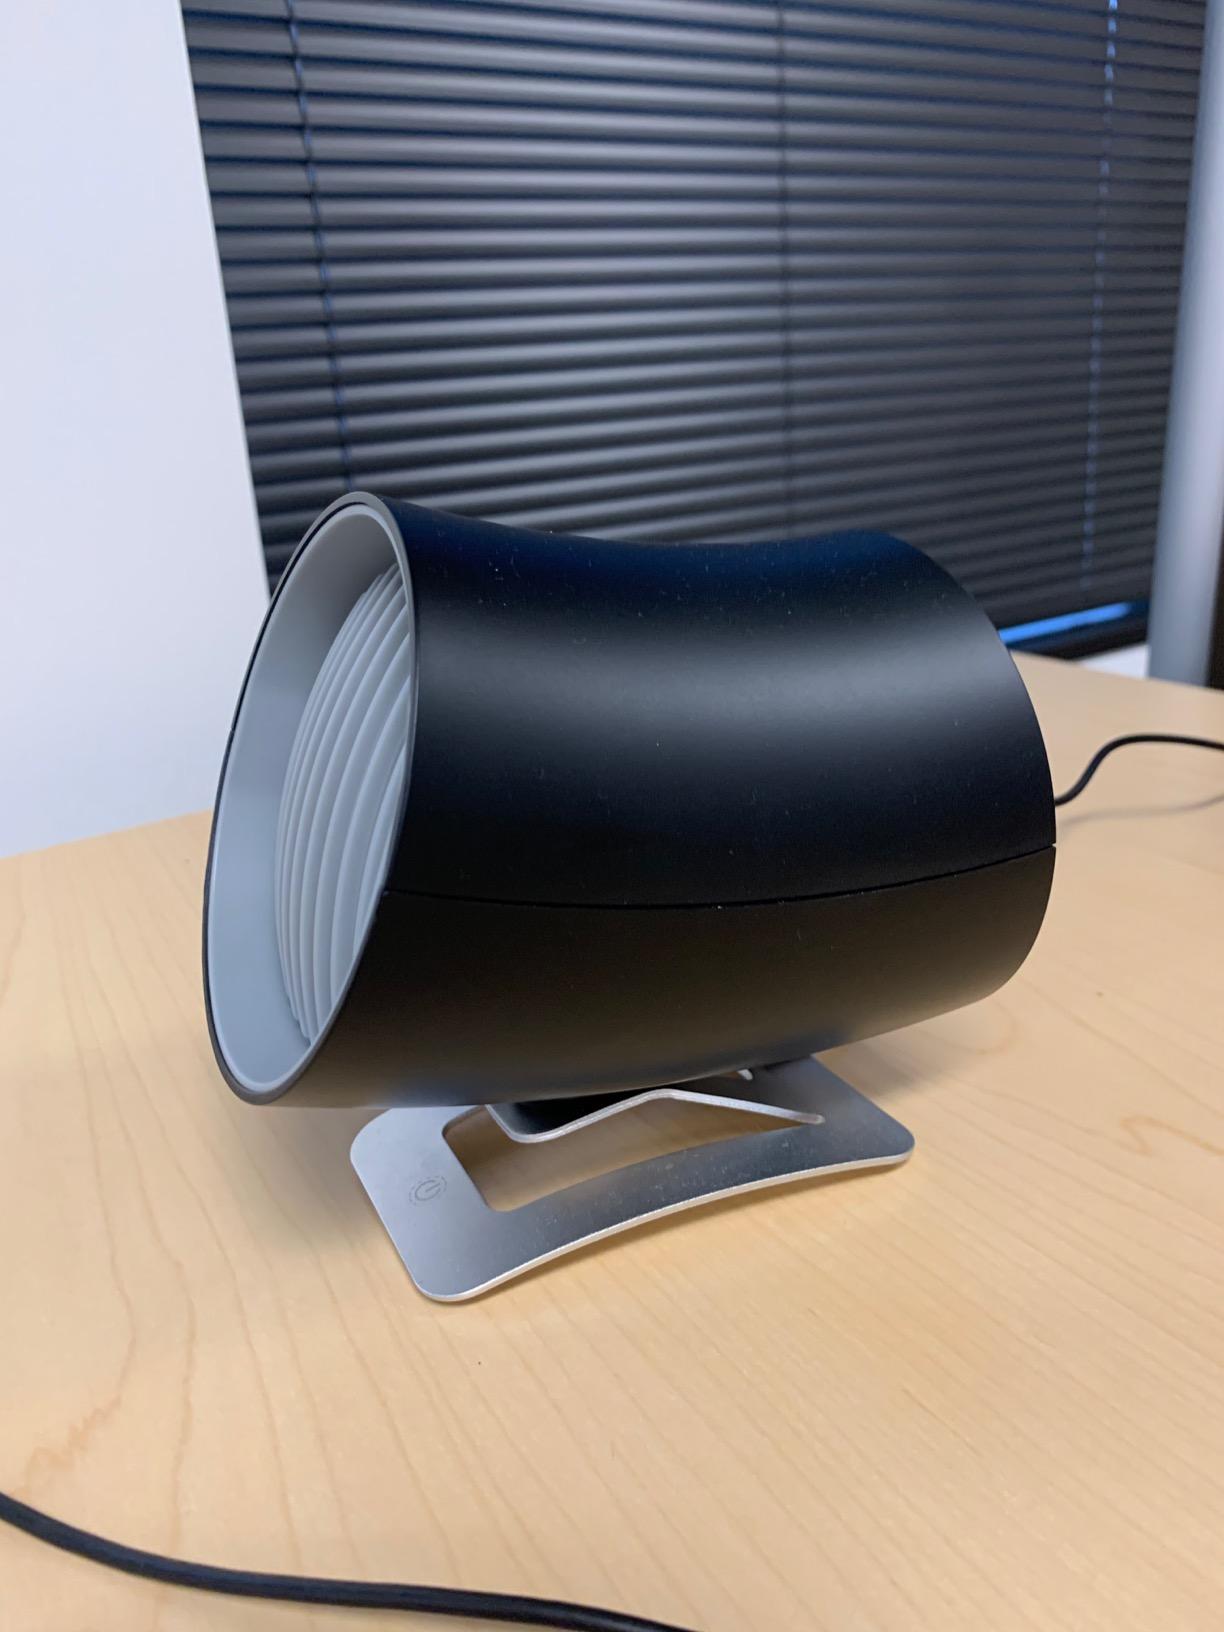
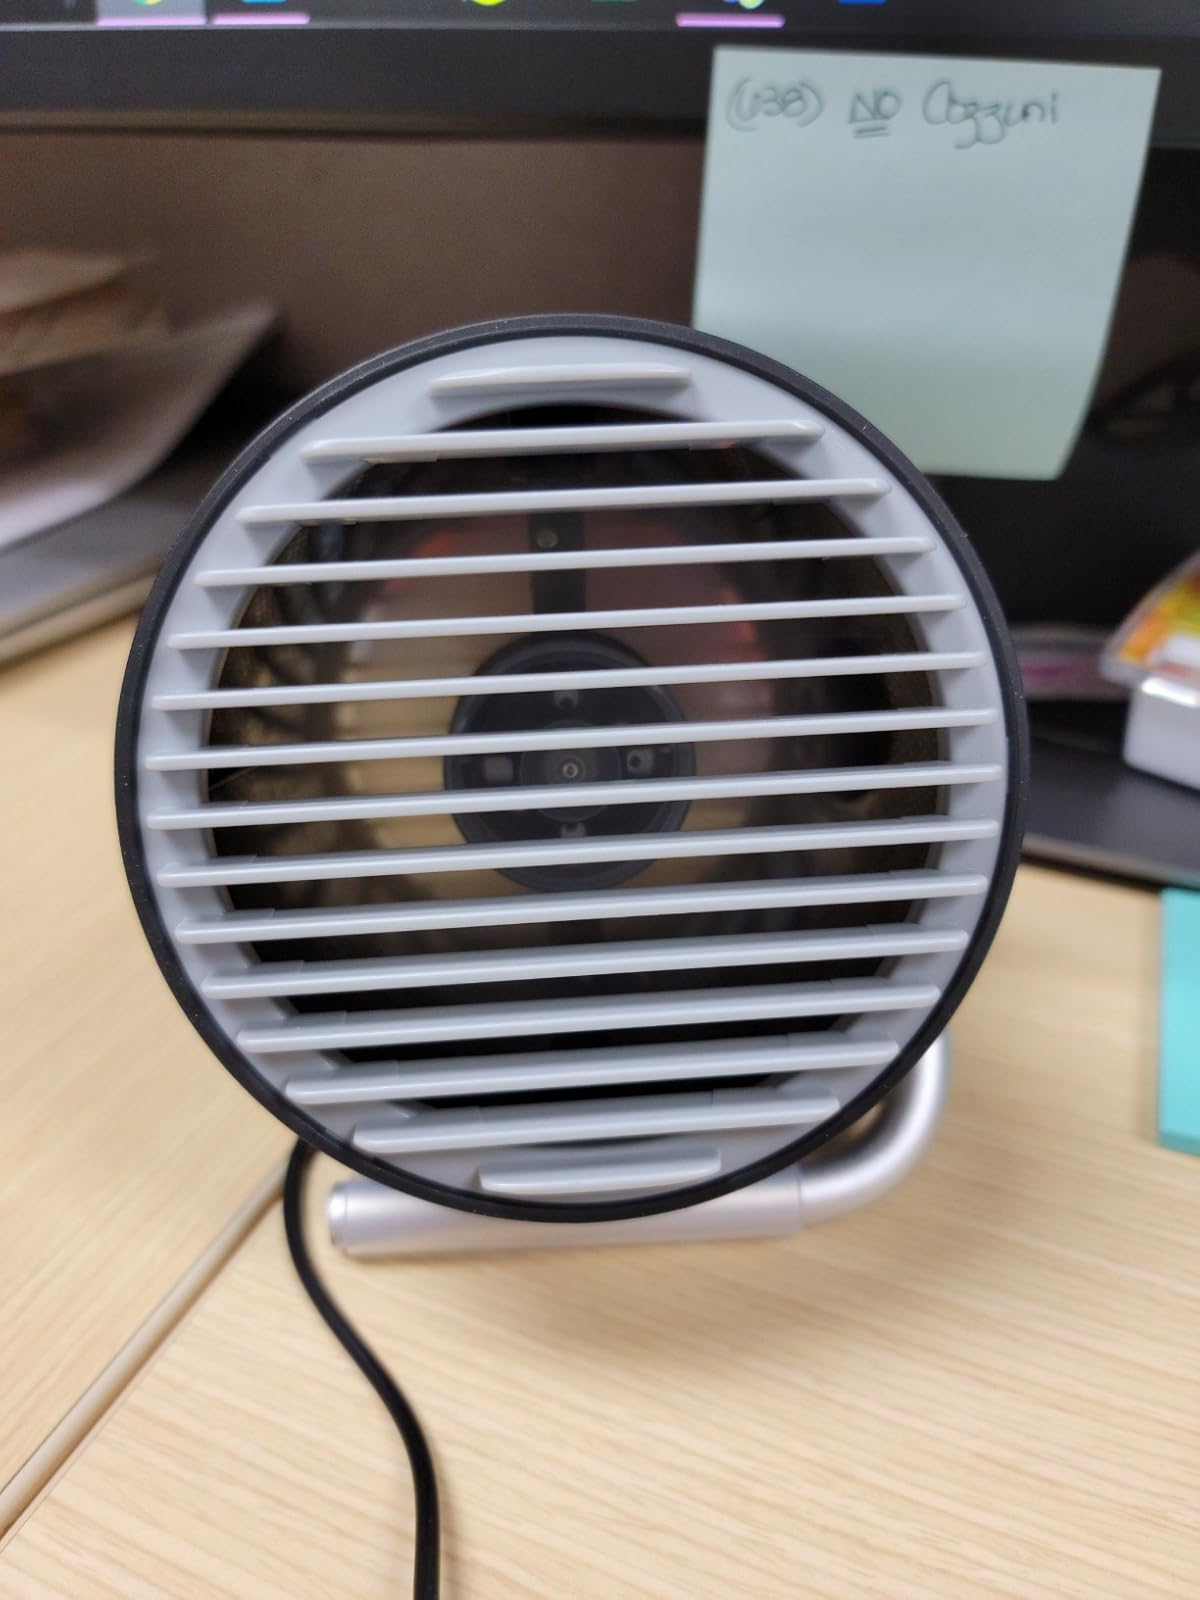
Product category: fan
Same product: no